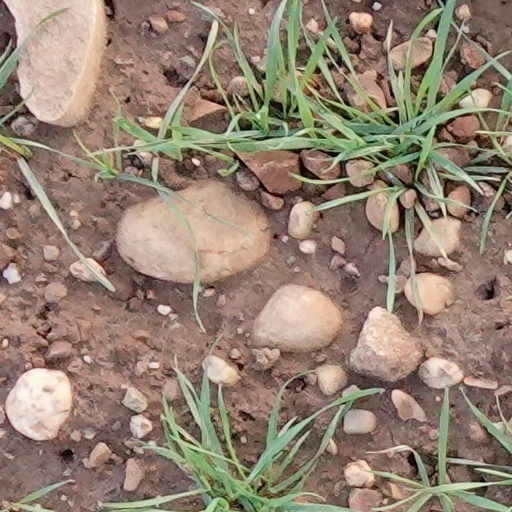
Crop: wheat